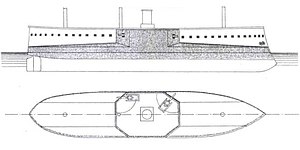
Kystpanserskib / Lande og skibe
Kystpanserskibe var krigsskibe, der var beregnet til tjeneste i kystnære farvande. Lige som de søgående panserskibe var de beskyttet af panser, men de adskilte sig ved at have lavere rækkevidde og fart. Denne prioritering betød, at man med et lille deplacement kunne få skibe med stor slagkraft og god beskyttelse. De var typisk mindre end de søgående panserskibe og havde deplacementer fra 1.000 til 8.000 tons.